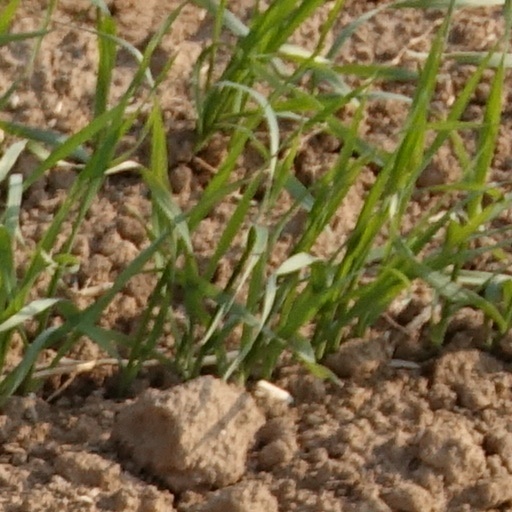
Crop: wheat